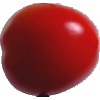
Label: Tomato 4